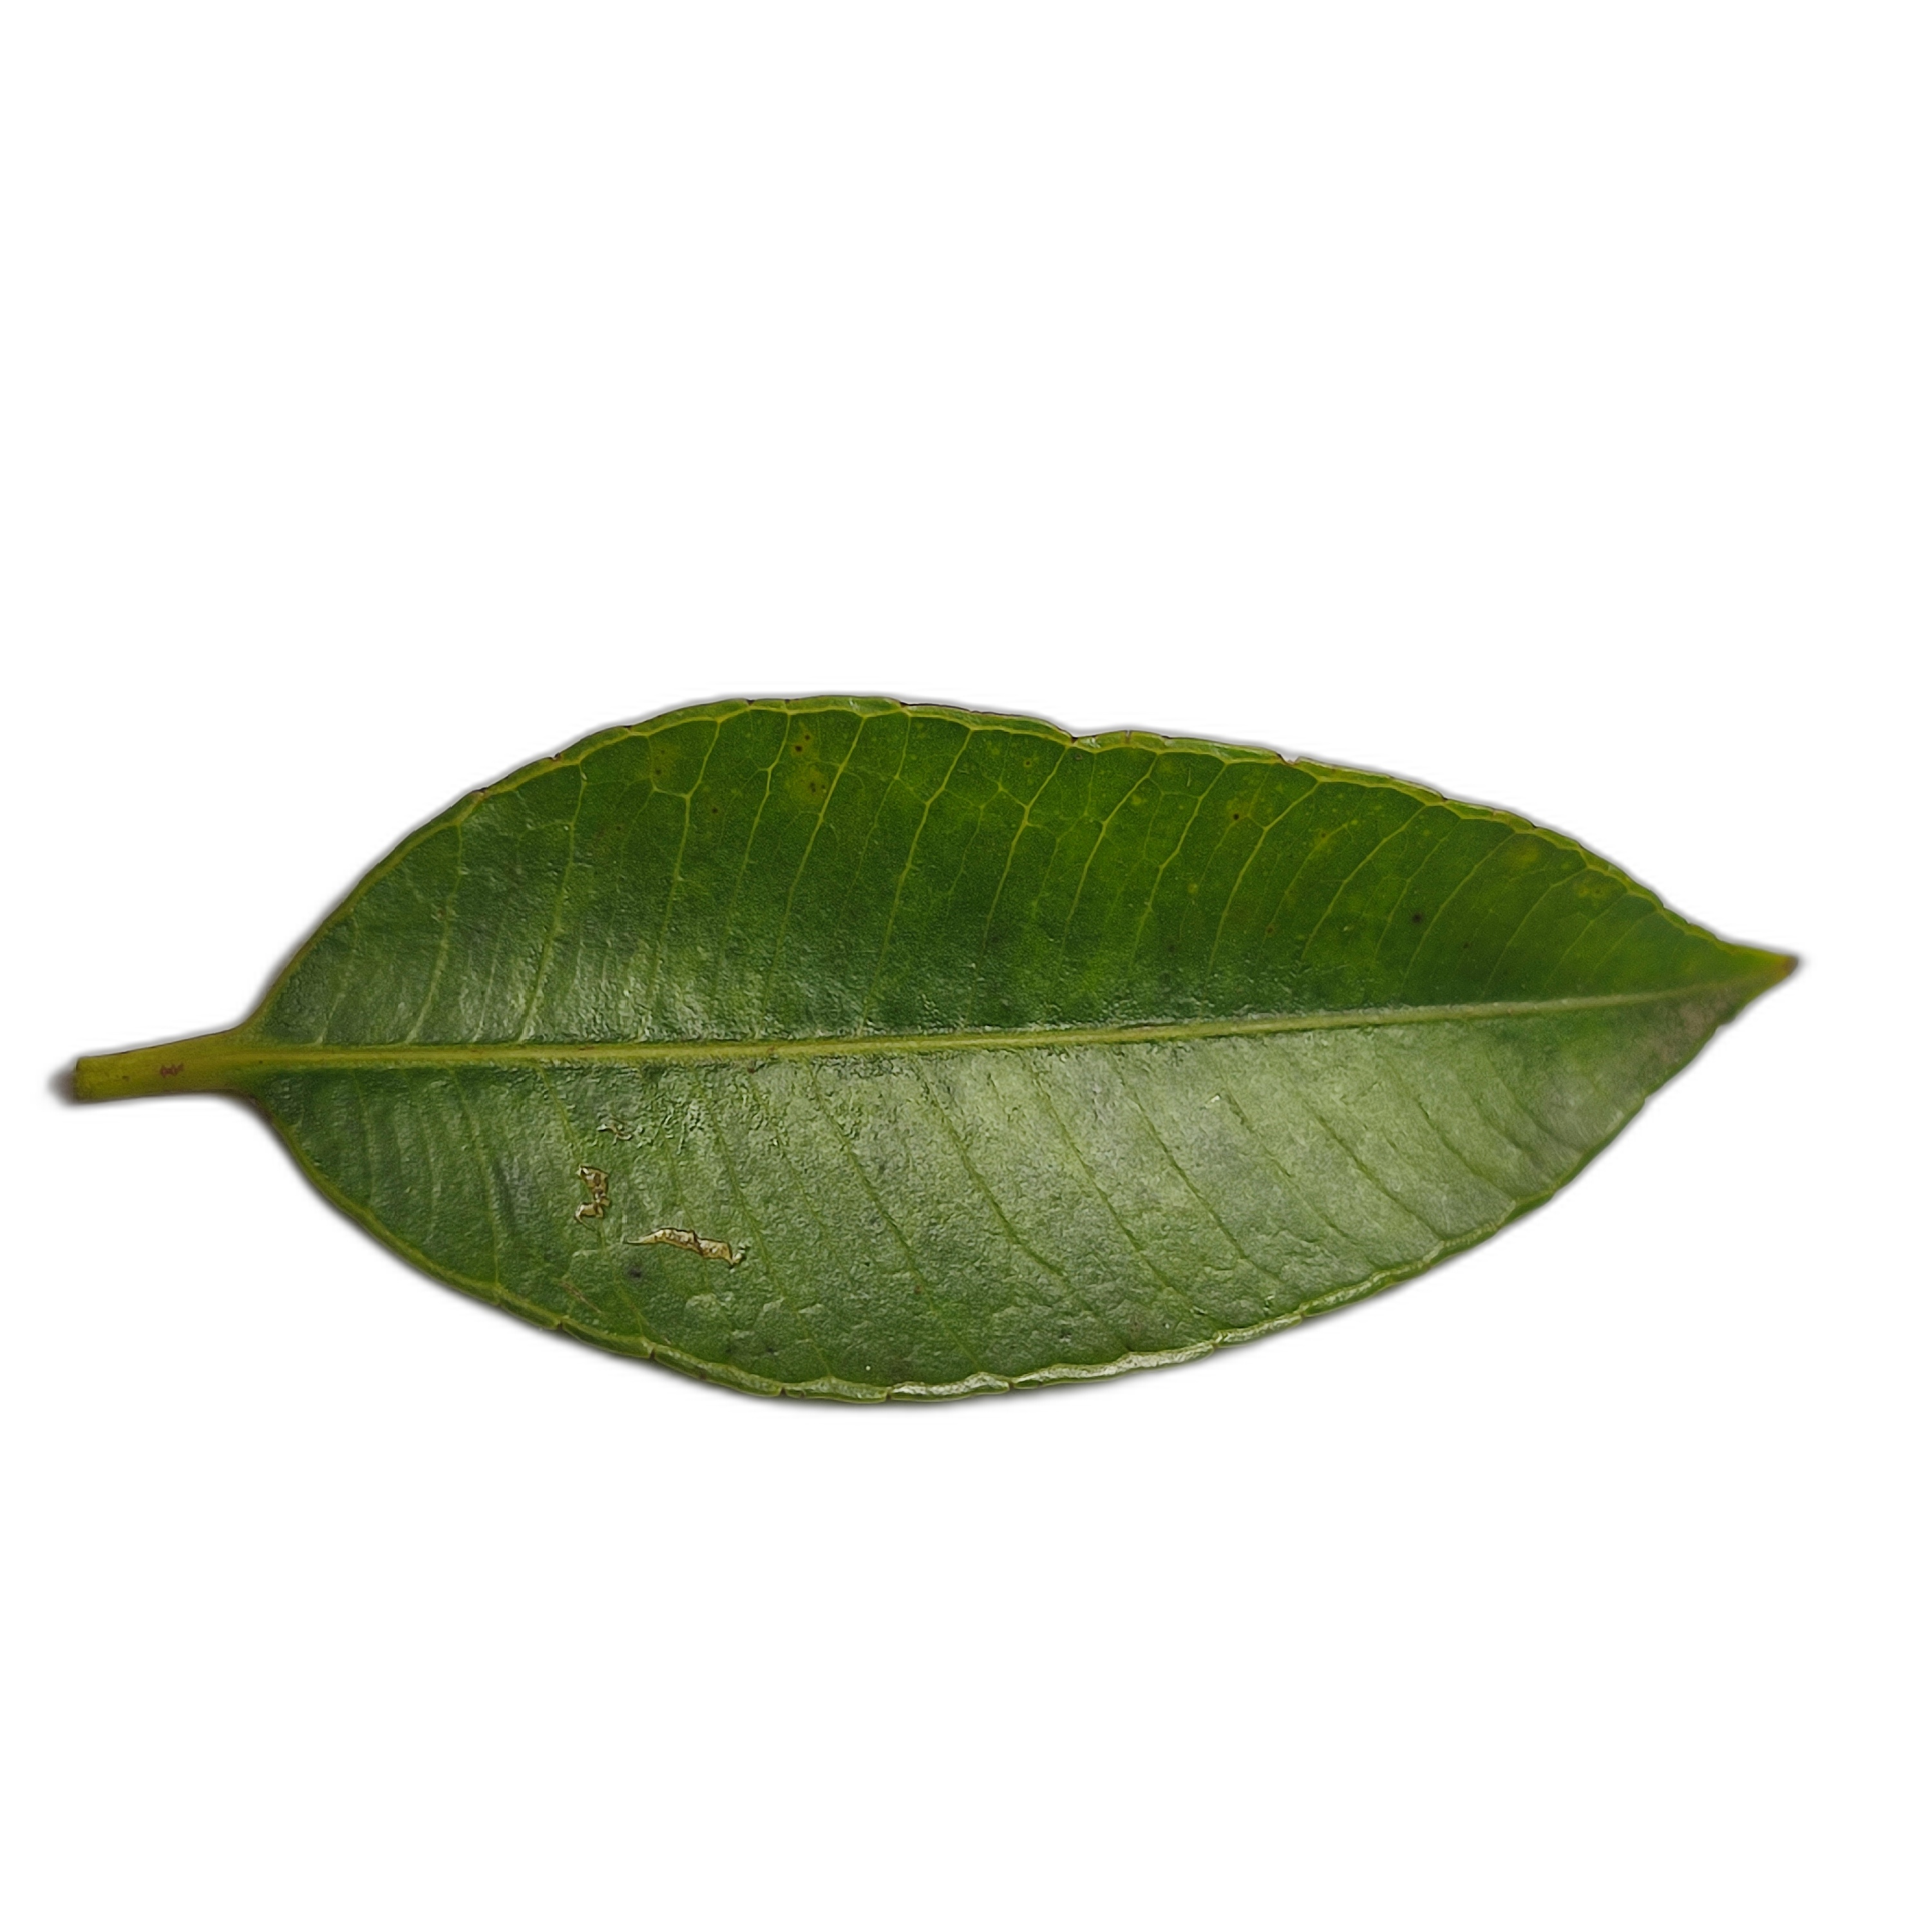
Label: healthy